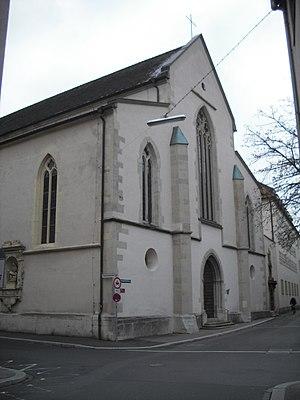
Le couvent franciscain de Wurtzbourg, dédié au Recouvrement de la Croix, est un couvent fondé à Wurtzbourg en Bavière par les Frères mineurs conventuels en 1221 sous la protection de Caspar von Speyer et le permission du prince-évêque de Wurtzbourg, Othon Ier de Lobdeburg.